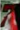
Number: 7